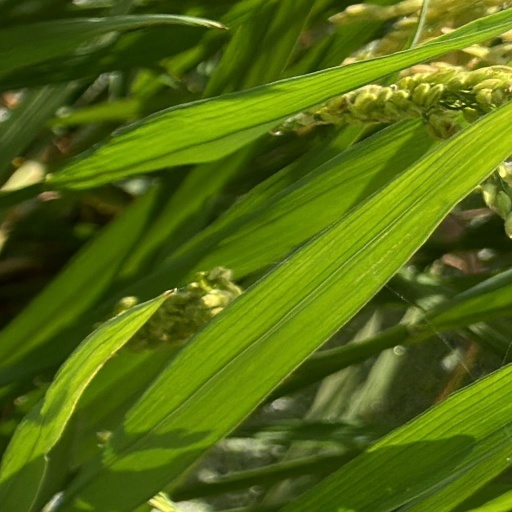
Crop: rice